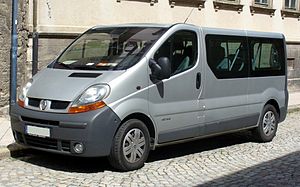
Renault Trafic / Trafic II (2001−2014)
Renault Trafic Combi (2001−2006)
Renault Trafic er en serie af varebiler og minibusser bygget af det franske bilmærke Renault siden sommeren 1980. Den første modelgeneration blev bygget af Société des Véhicules Automobiles de Batilly.